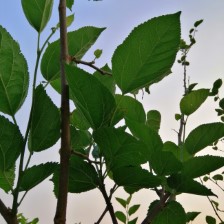
Variety: BlackAustralia